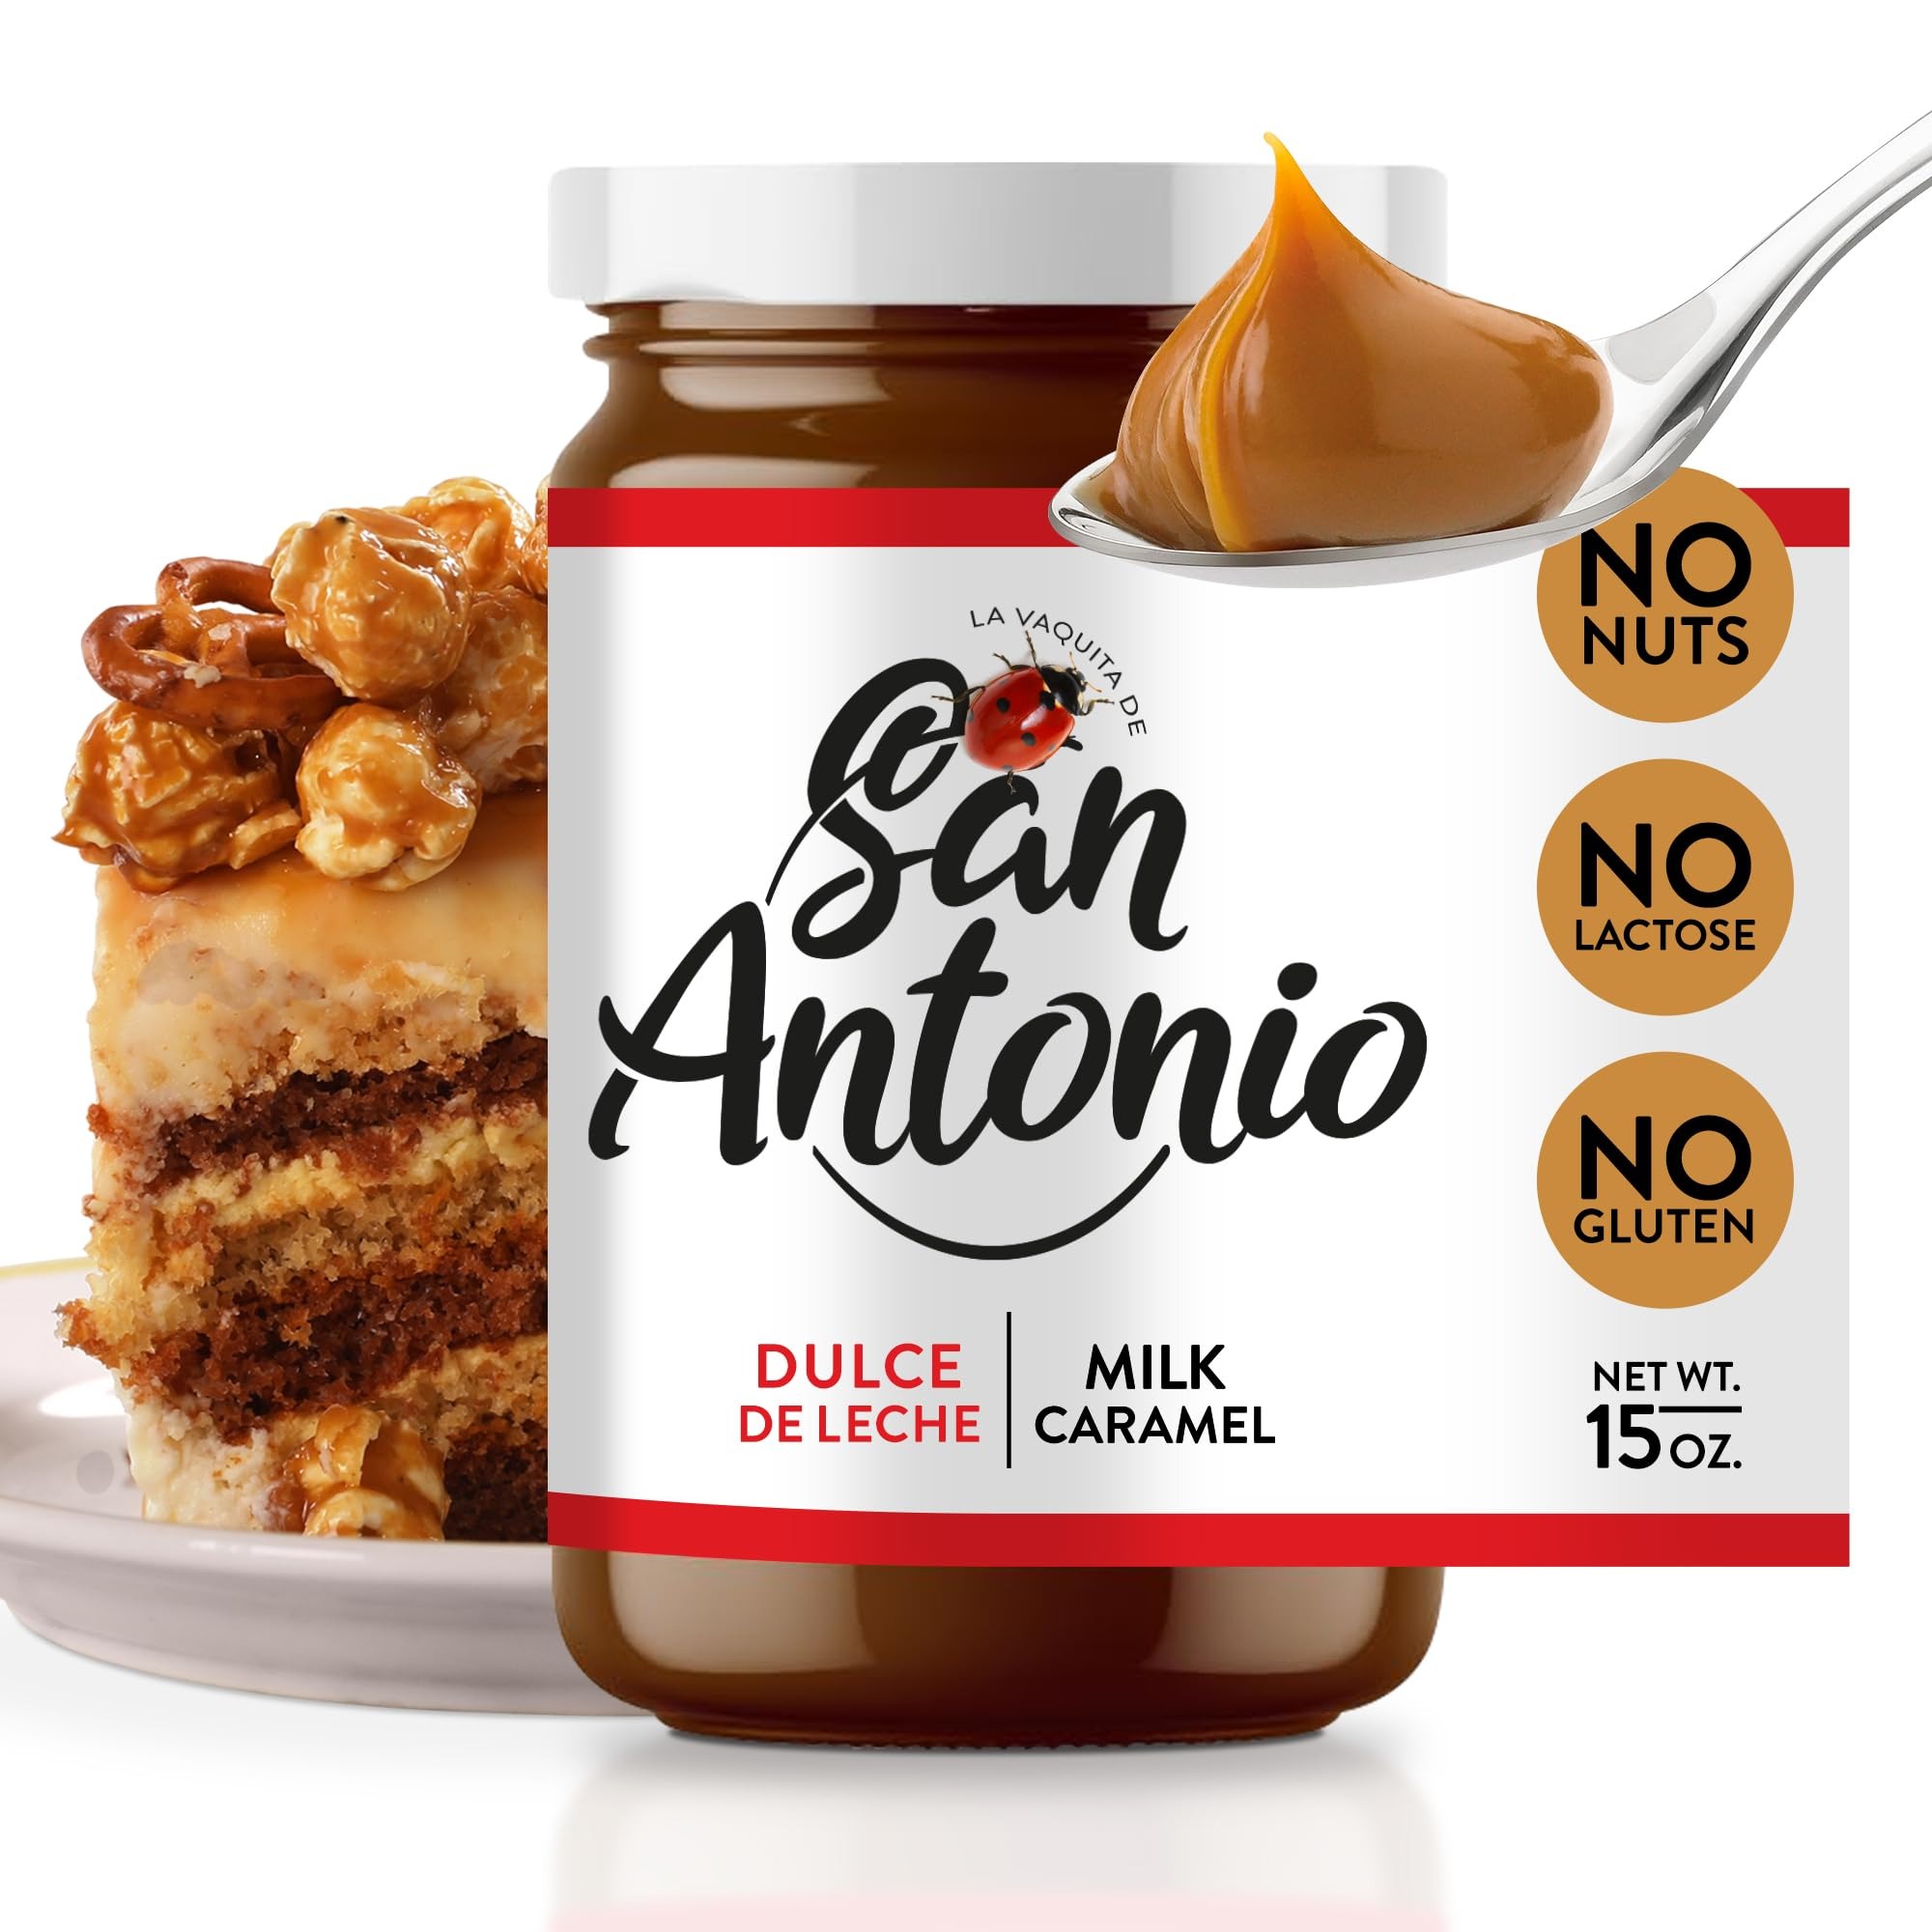
Item Name: San Antonio Dulce de Leche Classic Milk Caramel Spread - Gluten & Lactose Free Dessert Filling & Toppings, Ideal for Ice Cream, Cake, Coffee, Pancakes, Creamy & Rich Fruit Dip -15 oz
Bullet Point 1: Lactose-Free Perfection - Our Milk Caramel Spread is entirely lactose-free, making it a versatile and enjoyable treat for everyone. Whether you're pouring it over pancakes, stirring it into your coffee, or using it as a topping for desserts, you'll love the smooth, savory-sweet balance that delights your taste buds every time.
Bullet Point 2: Classic Dulce De Leche Recipe - Crafted from an authentic recipe, our spread captures the irresistible essence of traditional Dulce de Leche. The result? A velvety, caramelized flavor with notes of sugar toasted to a deep amber hue, perfect for desserts or as a rich Caramel Fruit Dip .
Bullet Point 3: Silky Taste & Texture - Experience the perfect harmony of creamy and rich with each spoonful of our Dulce de Leche spread. It glides smoothly onto desserts with a luxurious texture that elevates any dish or beverage.
Bullet Point 4: No Added Preservatives For Pure Flavor - We believe in delivering the best natural flavor possible. That’s why our Caramel Spread is made without added preservatives. Enjoy the uncompromised quality and taste of a product crafted with care in the USA.
Bullet Point 5: Perfect Versatility For Every Meal - From breakfast to dessert, San Antonio Milk Caramel Spread is your go-to companion. Use it as a topping on your pancakes, pour it over ice cream, mix it into your favorite coffee or milkshake, or even serve it as a caramel dip for apples—there’s no wrong way to indulge!
Product Description: Discover the rich, luxurious taste of San Antonio Milk Caramel Spread, crafted with a traditional Dulce de Leche recipe that brings a deliciously creamy, caramelized flavor to every bite. Perfect for enhancing your favorite desserts or adding a sweet twist to your everyday treats, this lactose-free spread is made without added preservatives for the purest taste possible.
Value: 1.0
Unit: Ounce

Price: 15.99